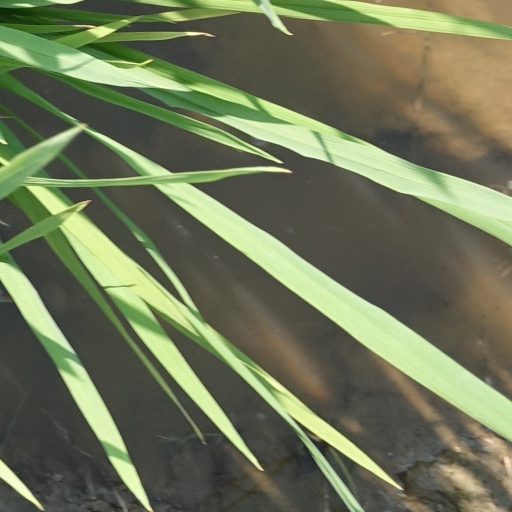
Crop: rice